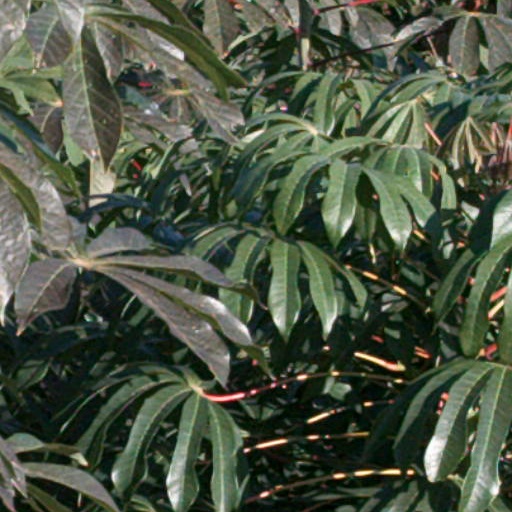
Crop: cassava